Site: brandenburg
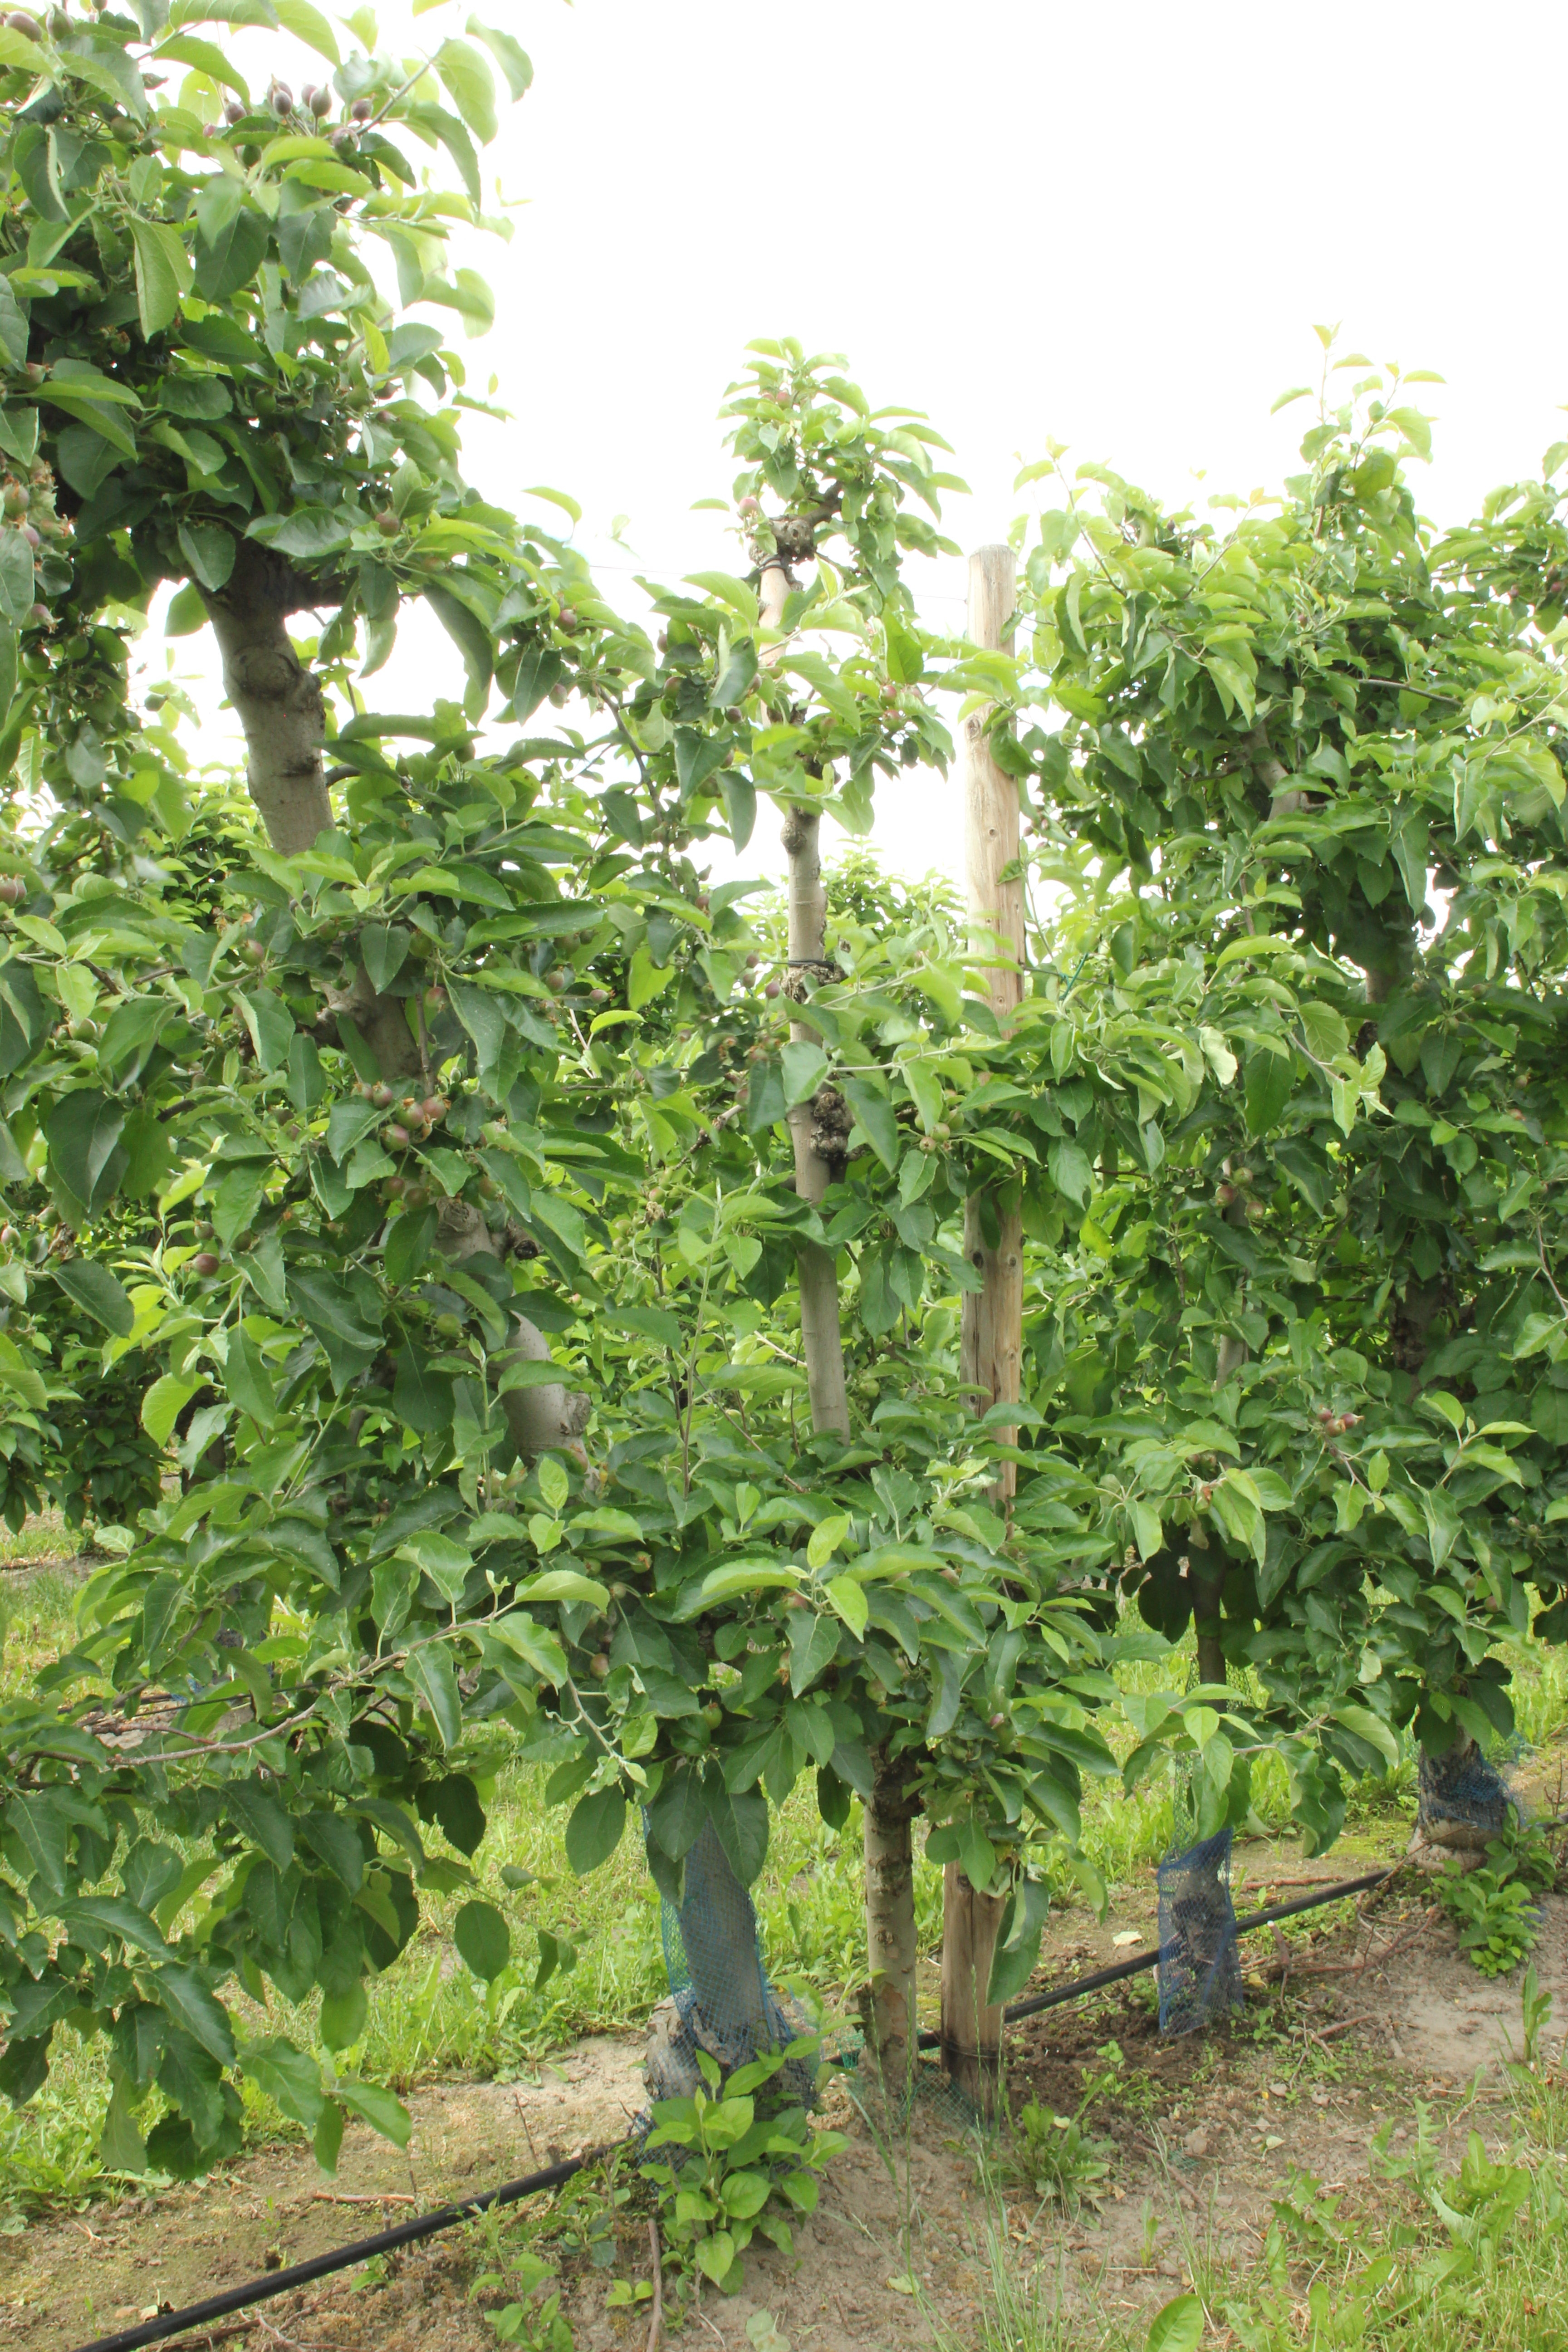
Growth stage (BBCH 72): Development of fruit